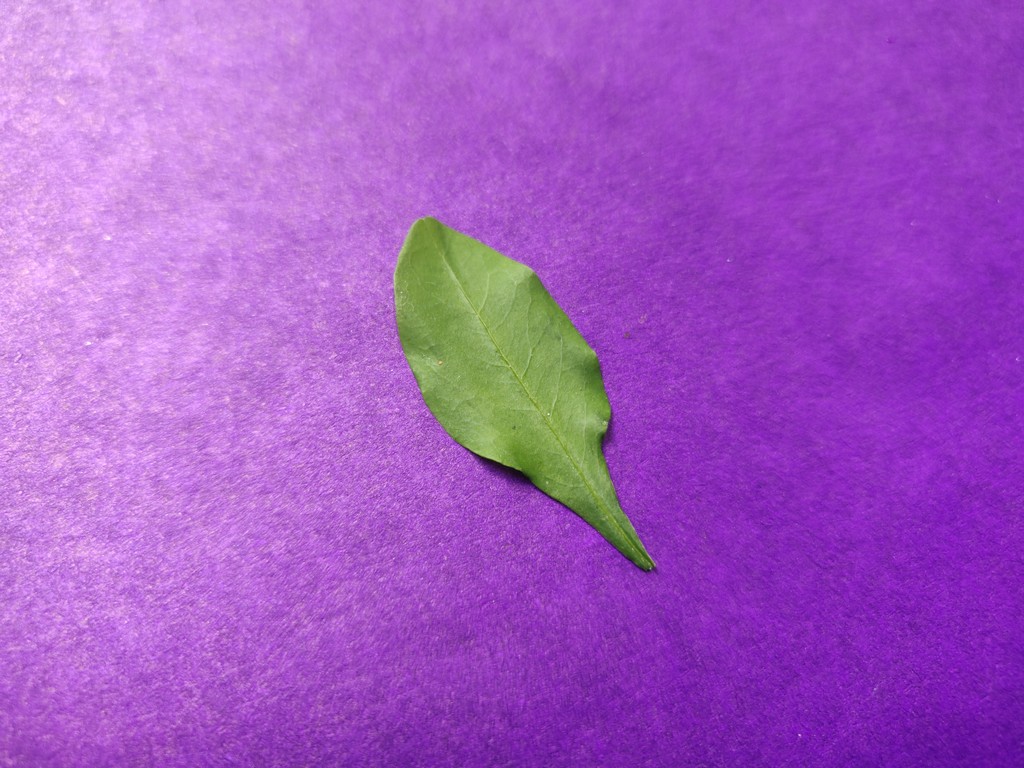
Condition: Healthy
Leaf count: single
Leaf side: front